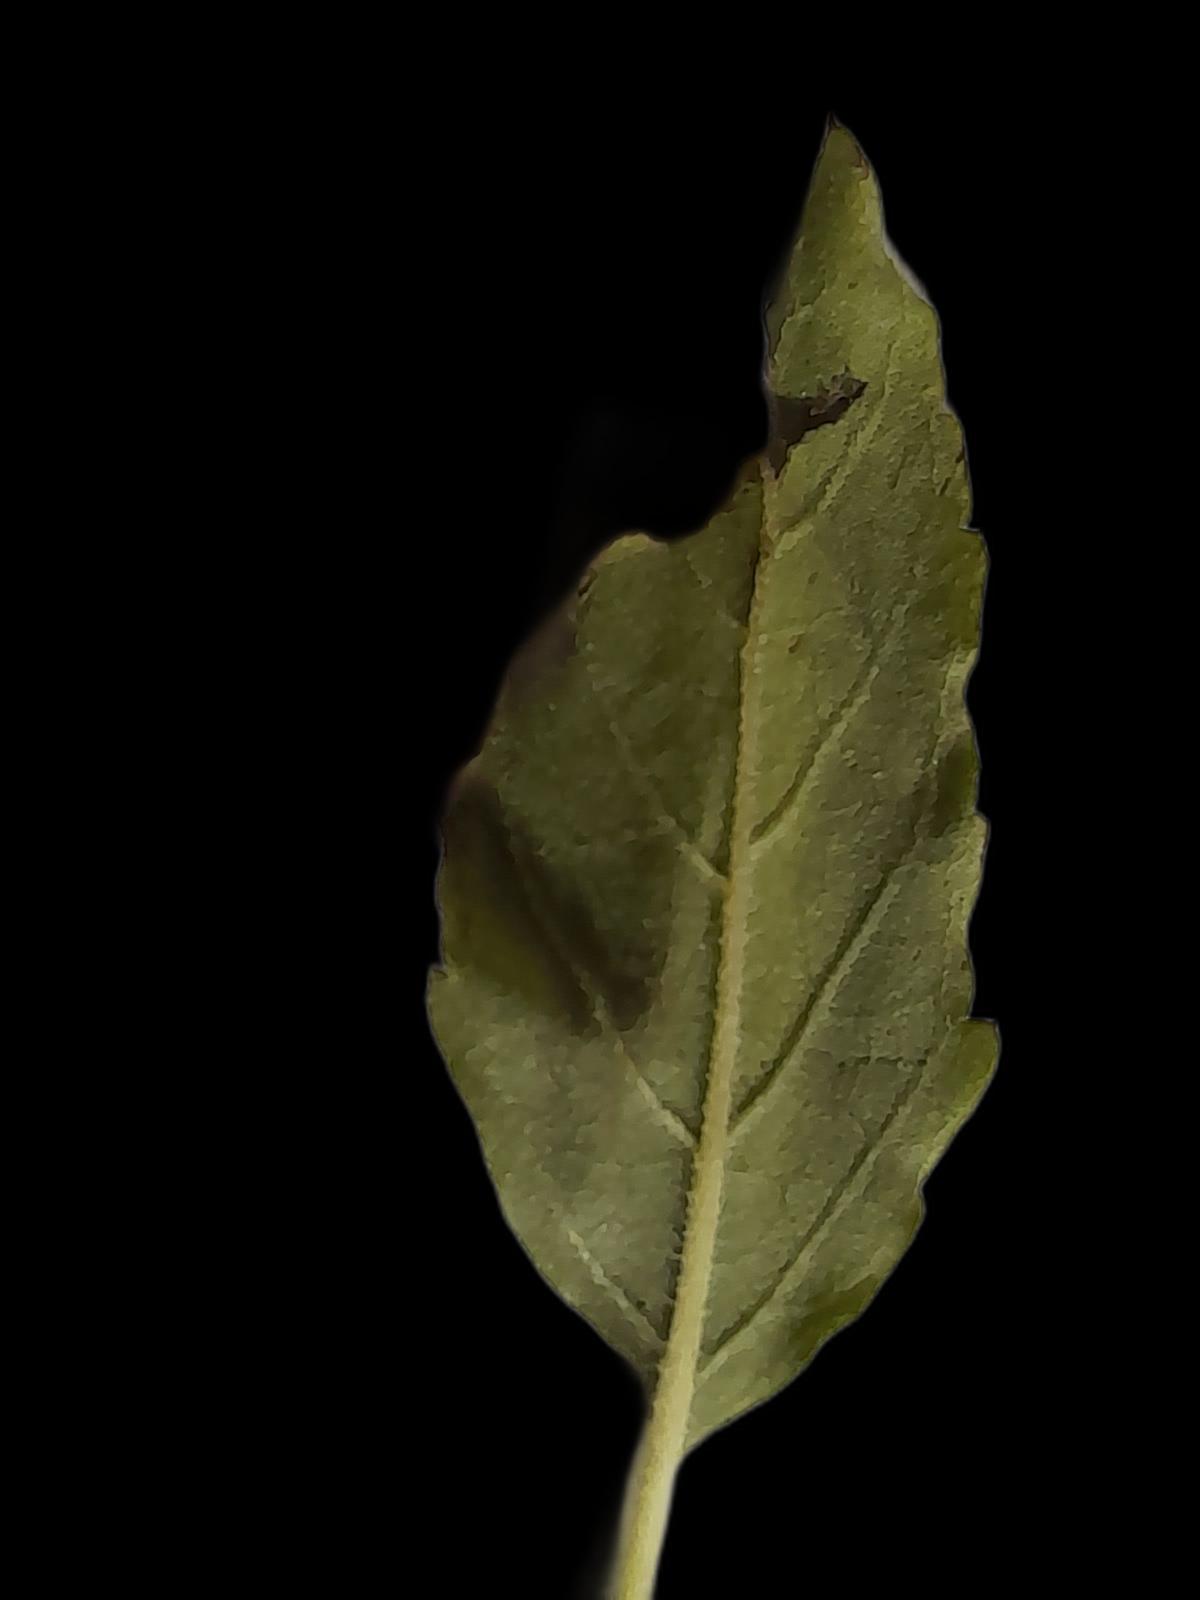
Plant: Tulsi